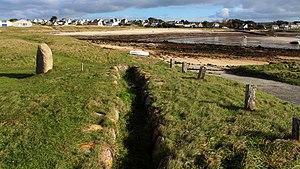
Four utilisé pour brûler des algues et récolter des pains de soude
Lampaul-Plouarzel [lɑ̃pɔl pluaʁzɛl] est une commune littorale du département du Finistère, dans la région Bretagne, en France.